True Tears

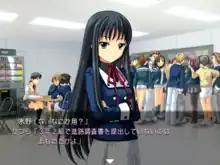
A conversation in "True Tears" depicting the main character talking to Katsura.

The gameplay in "True Tears" requires little player interaction as much time is spent on reading the text that appears on the lower portion of the screen, representing either dialogue between characters, or the inner thoughts of the protagonist. Before the beginning of every week in the game's storyline, the player is given the option to plan a schedule, and is allowed to pick and view any three days of the given week. Different events occur depending on the days that the player chooses. Every so often, the player will come to a "decision point" where he or she is given the chance to choose from options that are displayed on the screen, typically two to three at a time. Depending on which choice the player makes, the "tear points" of the heroine associated with the events of the day would either increase, decrease, or remains the same. "Tear points" act as a system notifying the player how well he or she is treating a certain character. If a character's tear points exceed the maximum amount of eight, her ending is rendered inaccessible during that specific playthrough. There are multiple plot lines that the player will have the chance to experience. To view all of the plot lines, the player will need to replay the game multiple times and make different schedules and choices during decision points to progress the plot in an alternate direction.